Fontenelle Abbey (Nord)

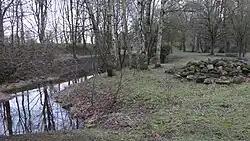
Archaeological park on the site of the abbey

Fontenelle Abbey was a Cistercian nunnery in Maing, Nord, France, extant from 1212 to 1793.